Leonid Mikhelson

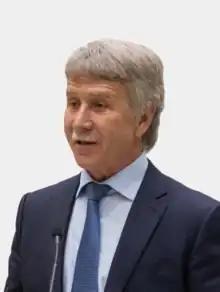
Mikhelson in 2020

Leonid Viktorovich Mikhelson (born 11 August 1955) is a Russian-Israeli billionaire oligarch, businessman, CEO, chairman and major shareholder of the Russian gas company Novatek.